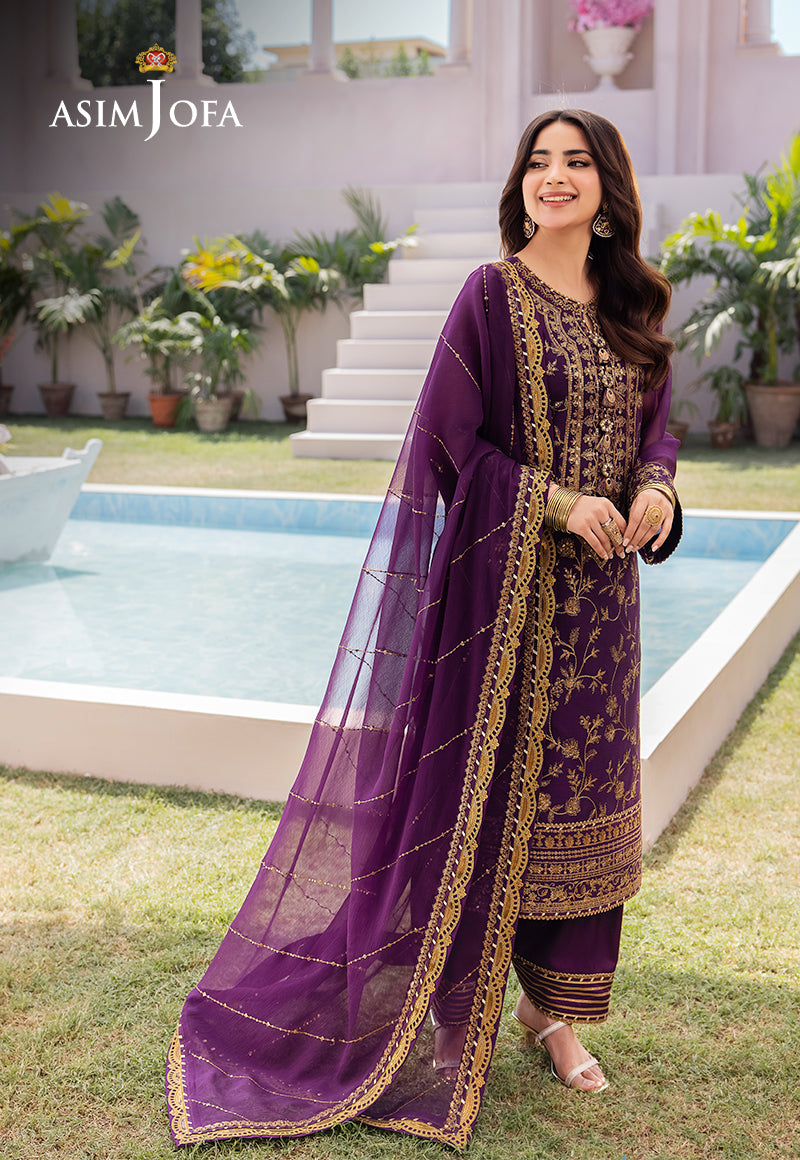
purple embroidered salwar suit